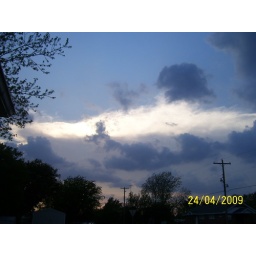
Cool cloud formation over my house